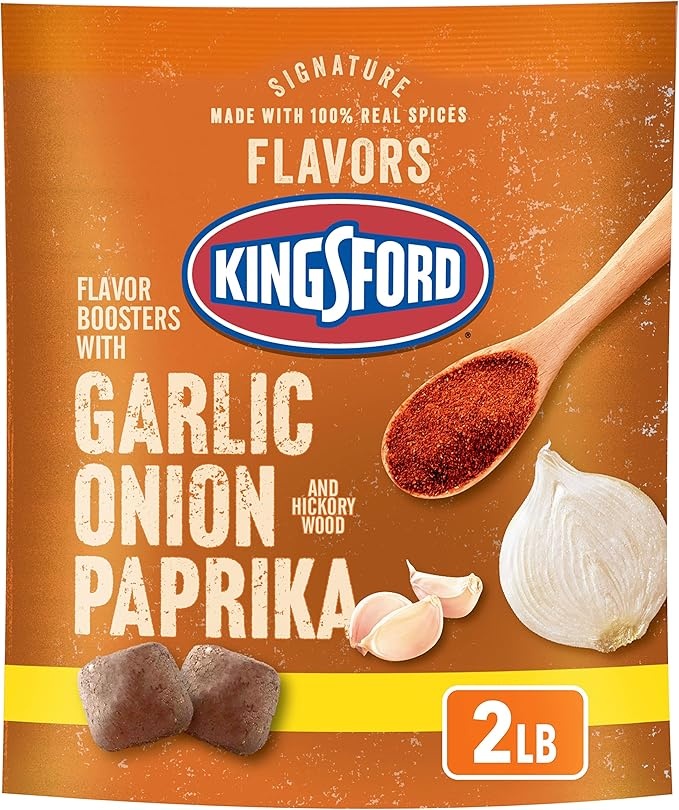
Kingsford 2lbs Garlic & Onion Paprika Booster
Enhance your grilling with the rich, savory aroma of Kingsford Garlic & Onion Paprika Flavor Boosters. Designed to add depth and bold flavor to your charcoal-cooked meals, this blend combines the robust taste of garlic and onion with the smoky warmth of paprika, creating a perfectly balanced, mouthwatering aroma. Simply add to your charcoal before or during grilling to release fragrant, flavorful smoke that elevates meat, poultry, vegetables, and more. Perfect for backyard cooks who want restaurant-quality flavor at home. Key Features: 2-pound pack of Kingsford Flavor Boosters Combines garlic, onion, and paprika for a rich, savory smoke Enhances meat, poultry, vegetables, and more Easy to use with charcoal grills Adds bold, aromatic flavor to your barbecue Bring restaurant-quality smoke and flavor to your backyard grilling with Kingsford Garlic & Onion Paprika Flavor Boosters (2 lbs).
Brand: Kingsford
Category: Home & Garden > Kitchen & Dining > Kitchen Appliance Accessories > Outdoor Grill Accessories > Smoking Chips & Pellets > Smoking Pellets